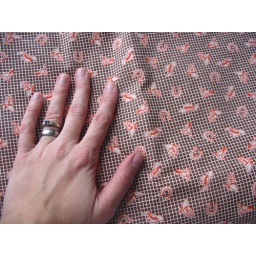
4 7/8 yards by 44&amp;quot; Vintage print on brown background with white checks